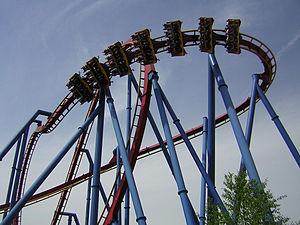
Superman - Ultimate Flight, montagnes russes volantes à Six Flags Over Georgia, États-Unis d'Amérique.